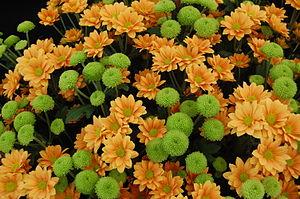
Chrysanthemum est un genre de plantes annuelles ou vivaces appartenant à la famille des Asteraceae, dont certaines espèces sont très cultivées comme plantes d'ornement. Ce genre, avec d'autres proches de lui, a subi plusieurs révisions taxonomiques.